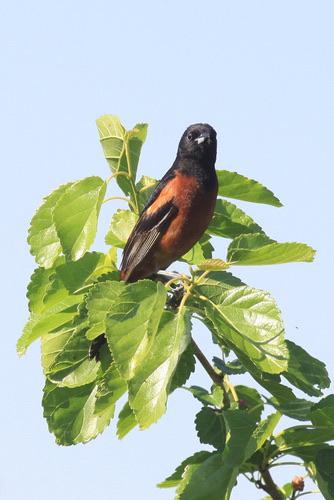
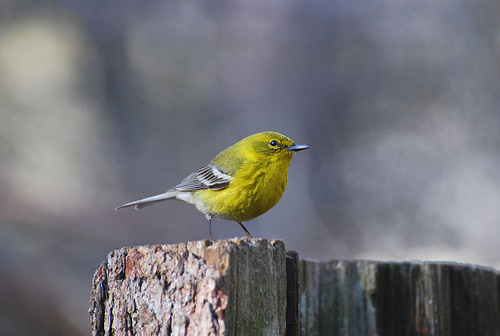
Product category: misc
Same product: yes